Dunlap Colored Cemetery

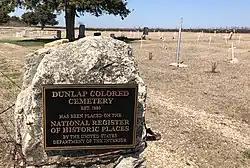

Dunlap Colored Cemetery is a historic cemetery at 2050 S. 100 Road in Dunlap, Kansas. The cemetery was established in 1880 as part of the Dunlap Colony, a community of Exodusters, or African-American former slaves who moved from the South to Kansas after emancipation. Benjamin "Pap" Singleton, an abolitionist who escaped slavery in the 1840s and an early leader of the Exoduster movement, founded the Dunlap Colony in 1878. When white settlers in Dunlap objected to sharing the preexisting local cemetery with the new black settlers, the Exodusters created their own cemetery. While the first burial at the cemetery took place in 1880, the cemetery trustees did not actually own the cemetery's land until 1893. The community held annual Emancipation Day celebrations on September 22 that included a procession to the cemetery to honor their ancestors; they also conducted Memorial Day and Veterans Day ceremonies for the veterans buried there. The Dunlap Colony's black population began to decline in the 1890s and onward as charitable support for the community ran out; the last Emancipation Day celebration took place in 1931, effectively marking the end of Dunlap's black community. Those buried in the cemetery include Columbus Johnson, one of Singleton's business partners, and Ralph Maddox and A. J. Howard, both Exodusters and cofounders of the cemetery.